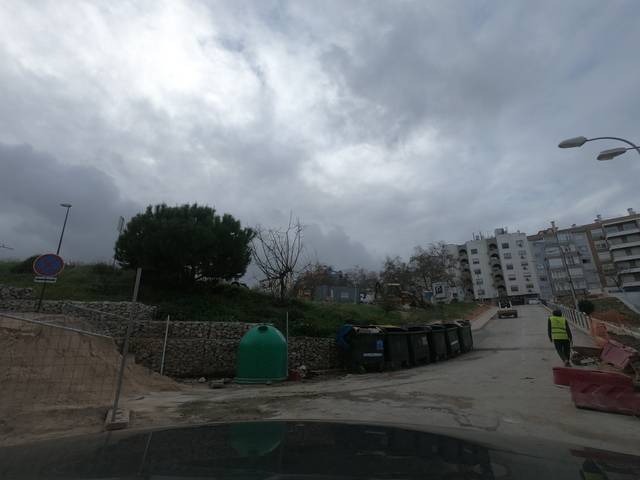
Region: Portugal
Coordinates: 38.724, -9.128